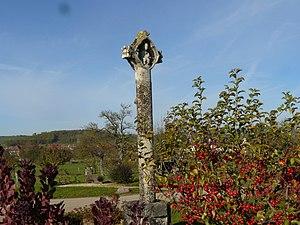
Oëlleville
Oëlleville est une commune française située à l'ouest du département des Vosges en région Grand Est et peuplée de 306 habitants.